History of the New York Giants

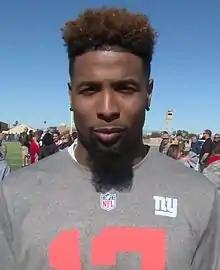
Odell Beckham Jr., the Giants first round draft pick in 2014

Despite winning 2 Super Bowl championships in 5 years, the 2012 (9–7), 2013 (7–9), and 2014 (6–10) seasons saw the Giants missing the playoffs 3 years in a row. A bright spot of the 2014 season was rookie Odell Beckham Jr., who burst onto the scene catching 91 passes on 132 targets, for 1,305 yards and 12 touchdowns, and in doing so winning Offensive Rookie of the Year.